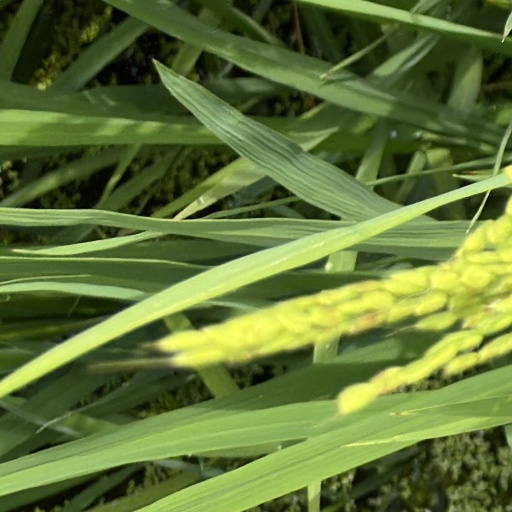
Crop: rice